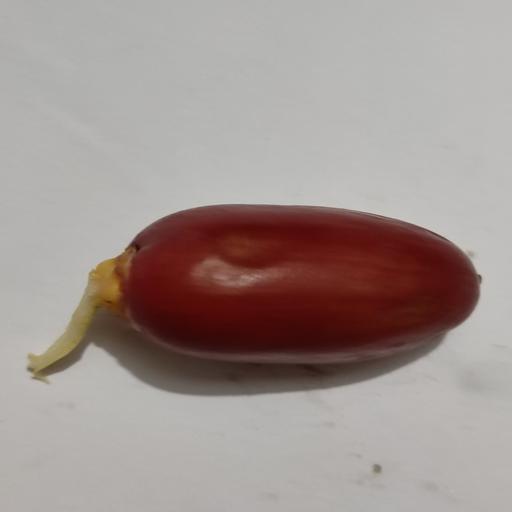
Crop type: Date Palm